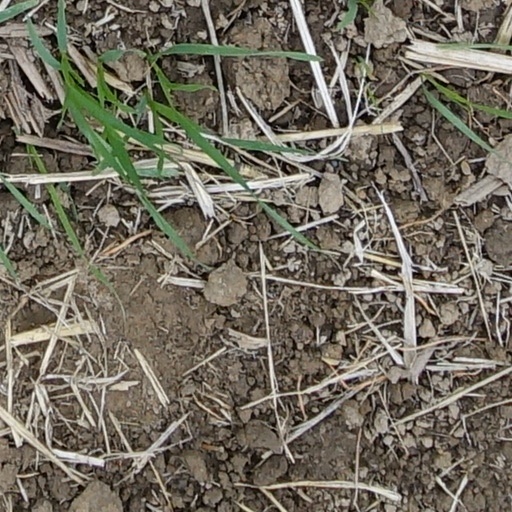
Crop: wheat